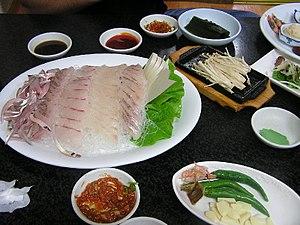
Le hoe est un type de plat de viande, poisson ou fruit de mer cru, de la cuisine coréenne.